Black Knight (rocket)

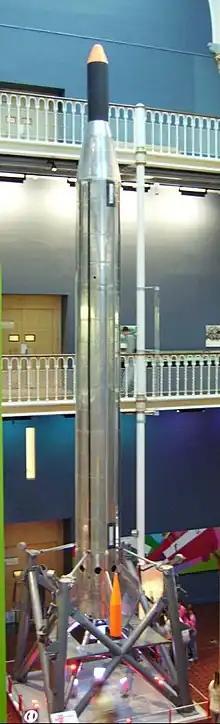
Black Knight BK02

Black Knight was a British research ballistic missile, originally developed to test and verify the design of a re-entry vehicle for the Blue Streak missile. It is the United Kingdom's first indigenous expendable launch project.